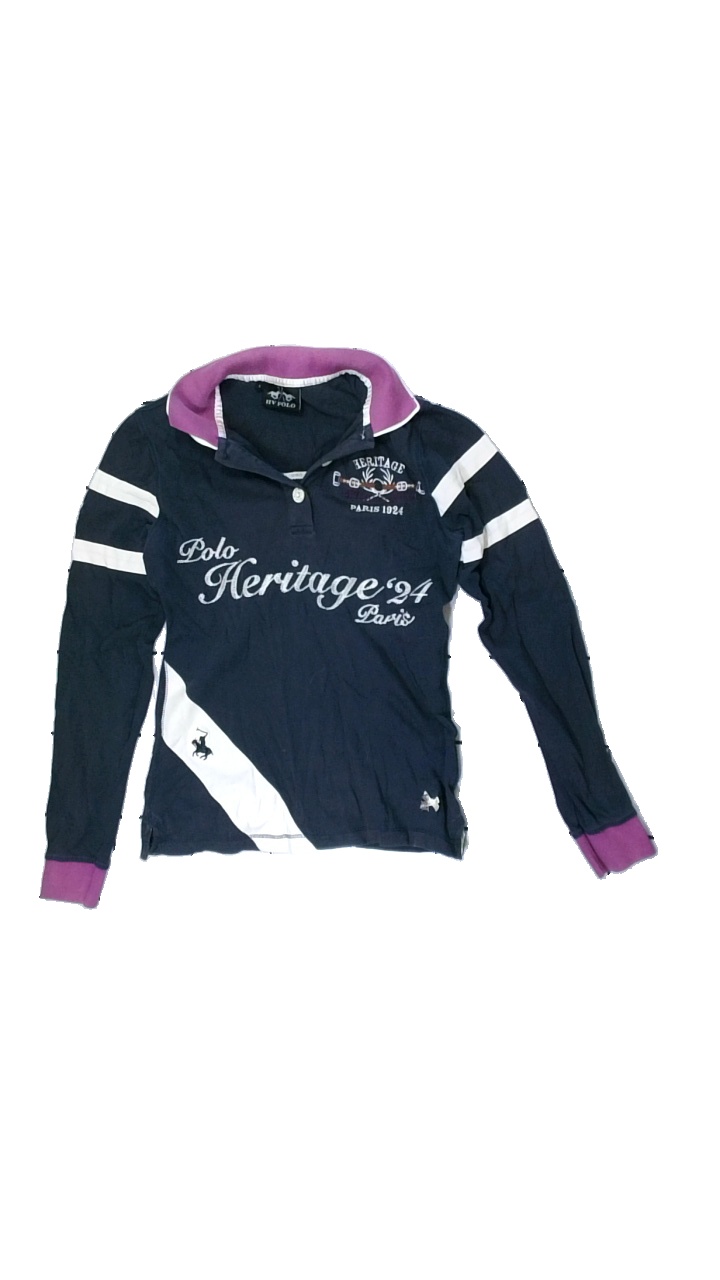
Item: Top (Ladies)
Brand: Hv Polo
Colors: Blue, Purple, White
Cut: Regular
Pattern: Other
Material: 100% Cotton
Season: All
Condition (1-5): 2
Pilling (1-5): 5
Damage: Washed out
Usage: Recycle
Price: <50